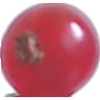
Label: Redcurrant 1